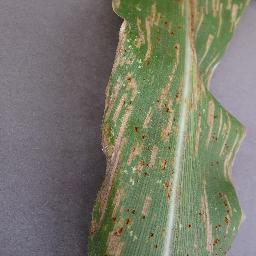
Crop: corn
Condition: (maize)_northern_blight